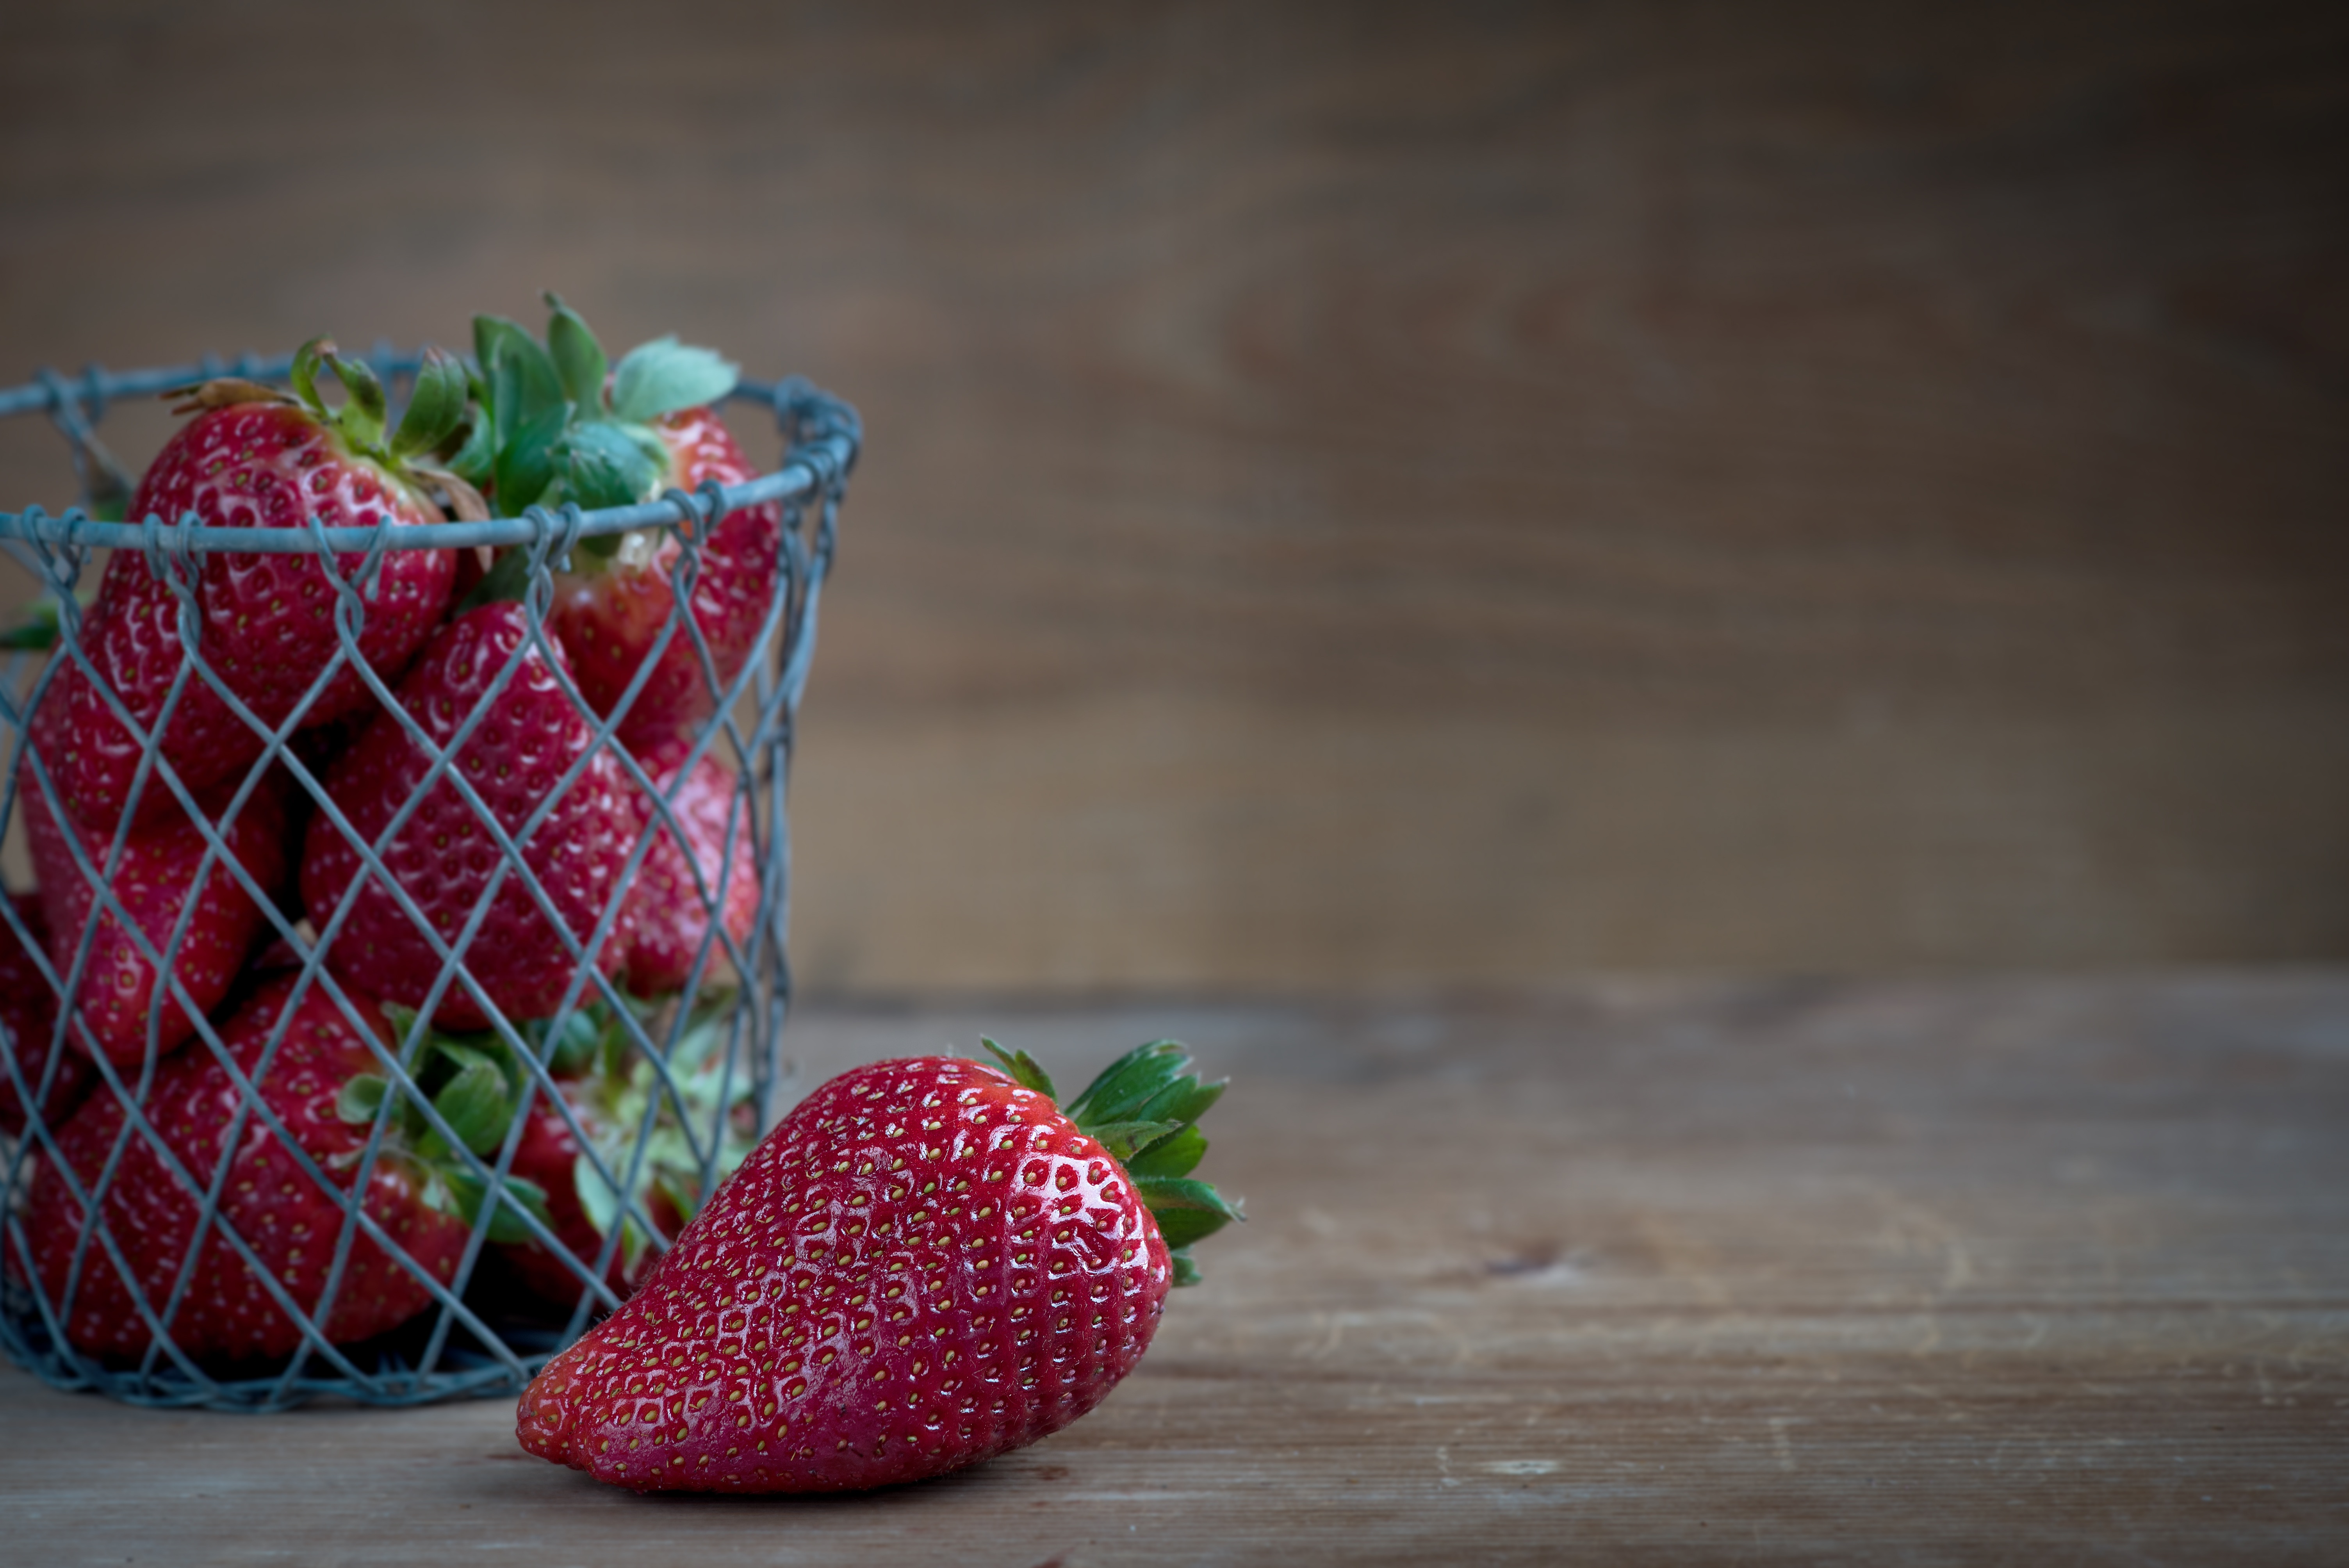
plant, fruit, sweet, flower, ripe, food, red, harvest, produce, basket, healthy, close, dessert, eat, delicious, strawberry, art, berries, nutrition, minerals, food photography, strawberries, vitamins, frisch, sweetness, natural product, vital substances, bless you, soft fruit, strawberry time, metal basket